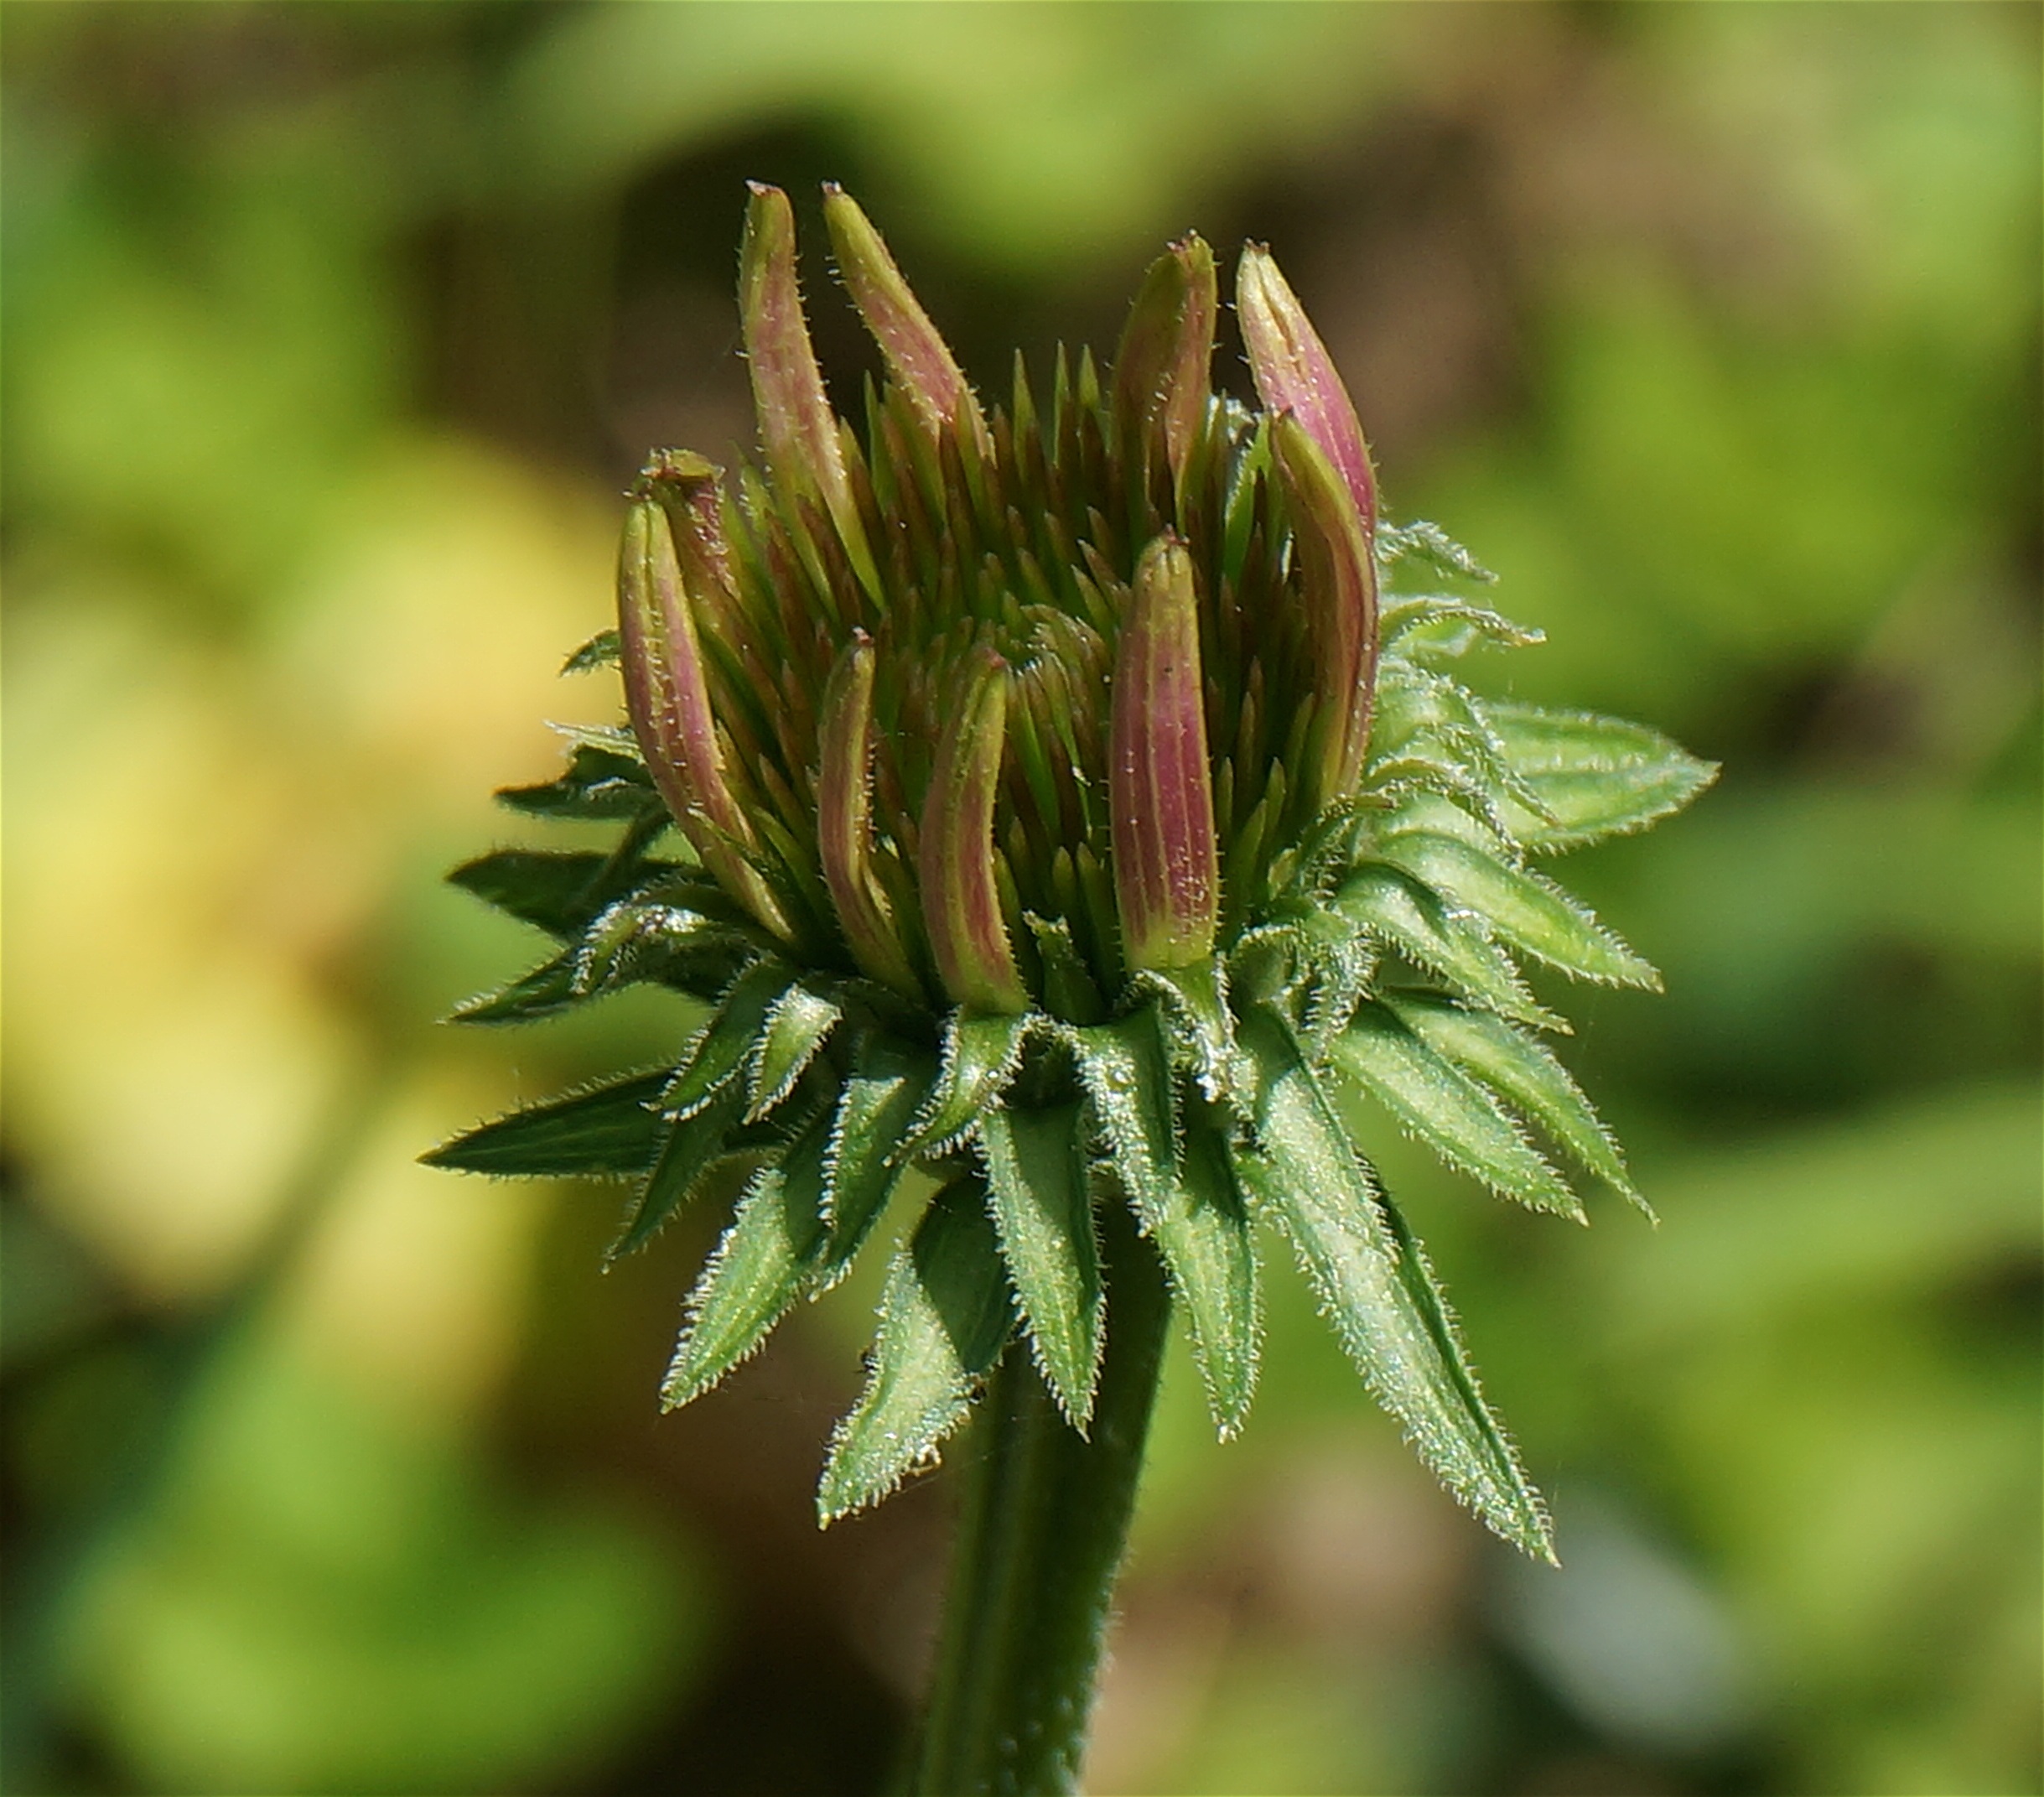
nature, blossom, plant, leaf, flower, bloom, summer, green, botany, garden, flora, wildflower, close up, thistle, bud, echinacea, macro photography, medicinal, flowering plant, daisy family, cone flower, plant stem, land plant, thorns spines and prickles, echinacea bud